New Testament

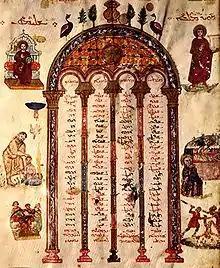
The Rabbula Gospels, Eusebian Canons.

The often referred to "Interpreter's Dictionary of the Bible", a book written to prove the validity of the New Testament, says: "A study of 150 Greek [manuscripts] of the Gospel of Luke has revealed more than 30,000 different readings... It is safe to say that there is not one sentence in the New Testament in which the [manuscript] is wholly uniform."